Emiliano Insúa

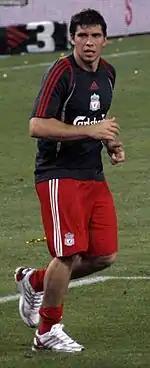
Insúa with Liverpool in August 2009

Insúa returned to Liverpool for pre-season training following his loan spell. After being denied entry into China for passport reasons, Insua rejoined the Liverpool squad in Malaysia. He featured in Liverpool's 6–3 win over a Malaysian select team, coming on as a second-half substitute and scoring a goal.